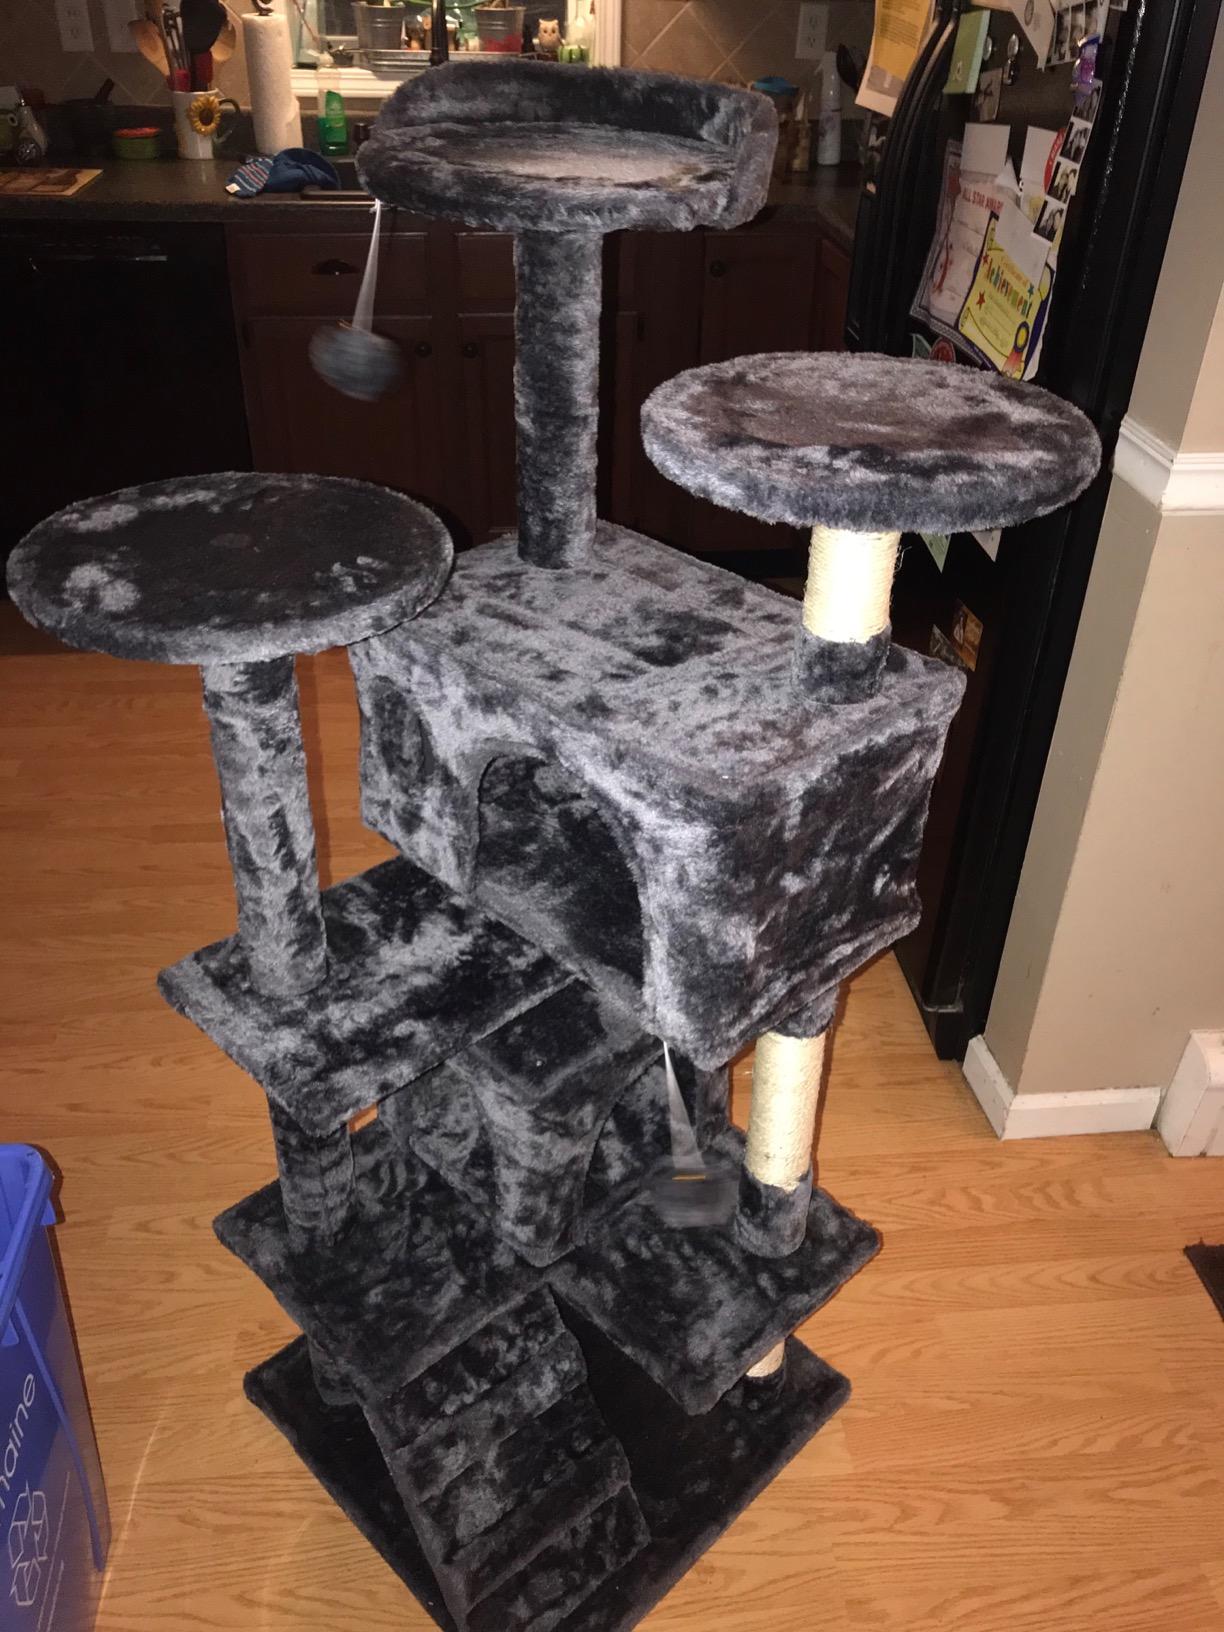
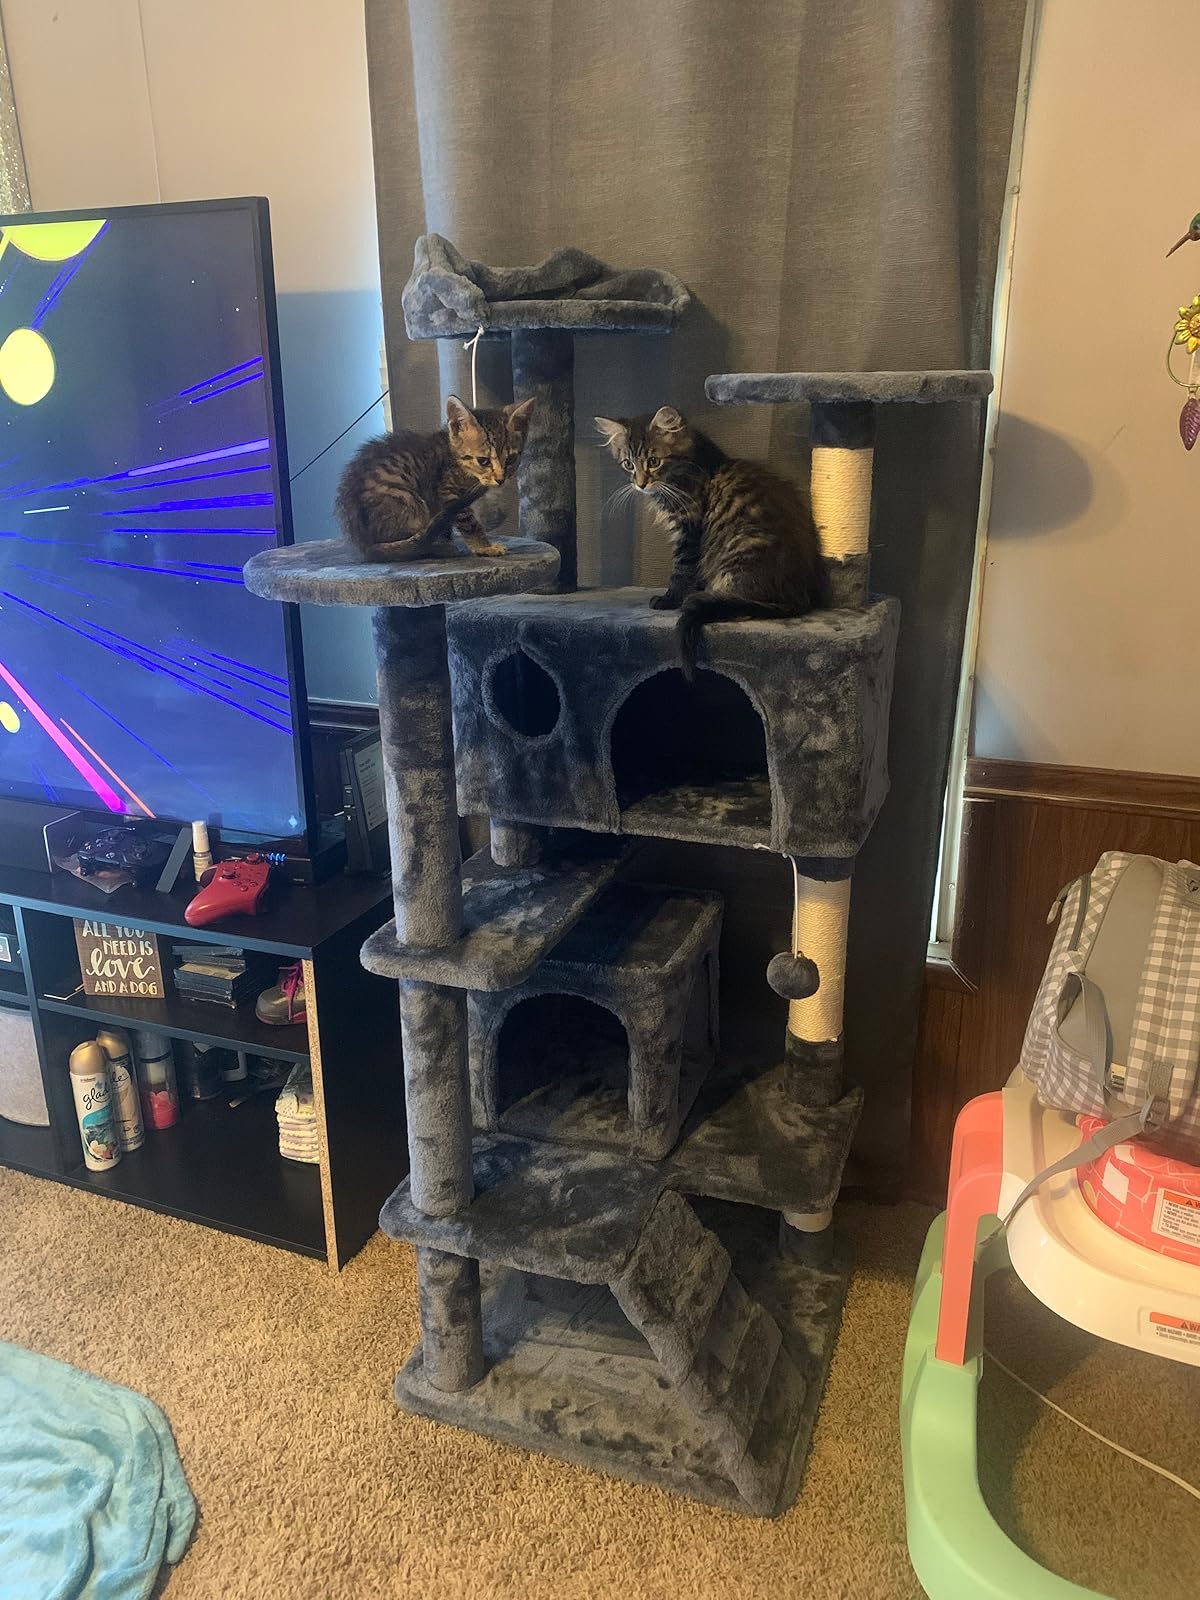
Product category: items_cat tree
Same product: yes